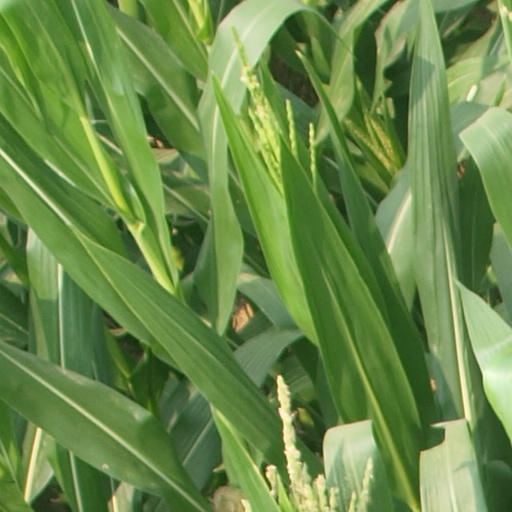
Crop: maize; corn